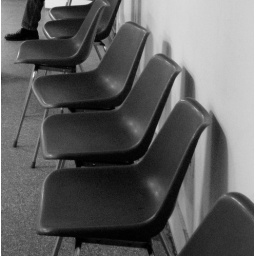
Photo of chairs in black and white to emphasize shadows moving toward a surprising conclusion.